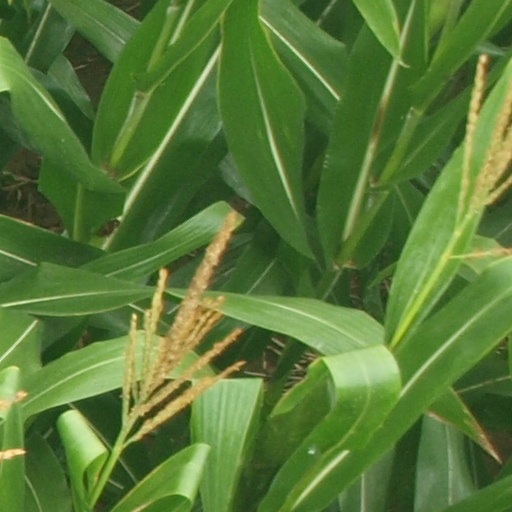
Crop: maize; corn